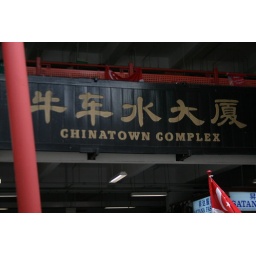
in cantonese is call cow car water complex